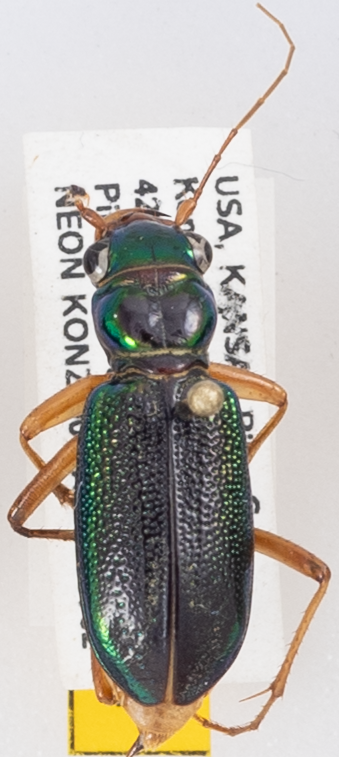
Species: Tetracha virginica
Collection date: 2018-07-02
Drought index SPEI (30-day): -2.09
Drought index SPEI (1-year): -2.09
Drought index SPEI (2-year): -0.674